Keyboard amplifier

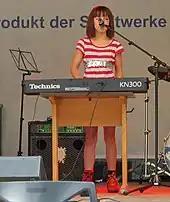
A keyboardist using a Trace Elliot bass amplifier combo for her onstage sound.

Keyboard amplifiers often have an onboard three or four-channel mixer, so that multiple keyboards (e.g., a stage piano, synthesizer, and clonewheel organ) can be plugged into one amplifier and so that keyboardists can control the tone and level of several keyboards. In some genres, such as progressive rock, for example, keyboardists may perform with several synthesizers, electric pianos, and electro-mechanical keyboards. Keyboard amplifiers often have onboard reverb effects.